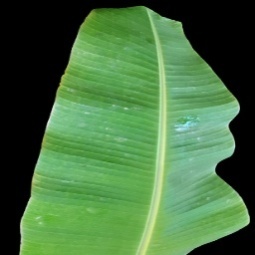
Label: Healthy